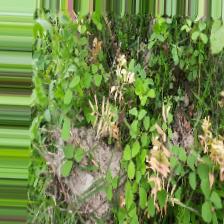
Label: Normal